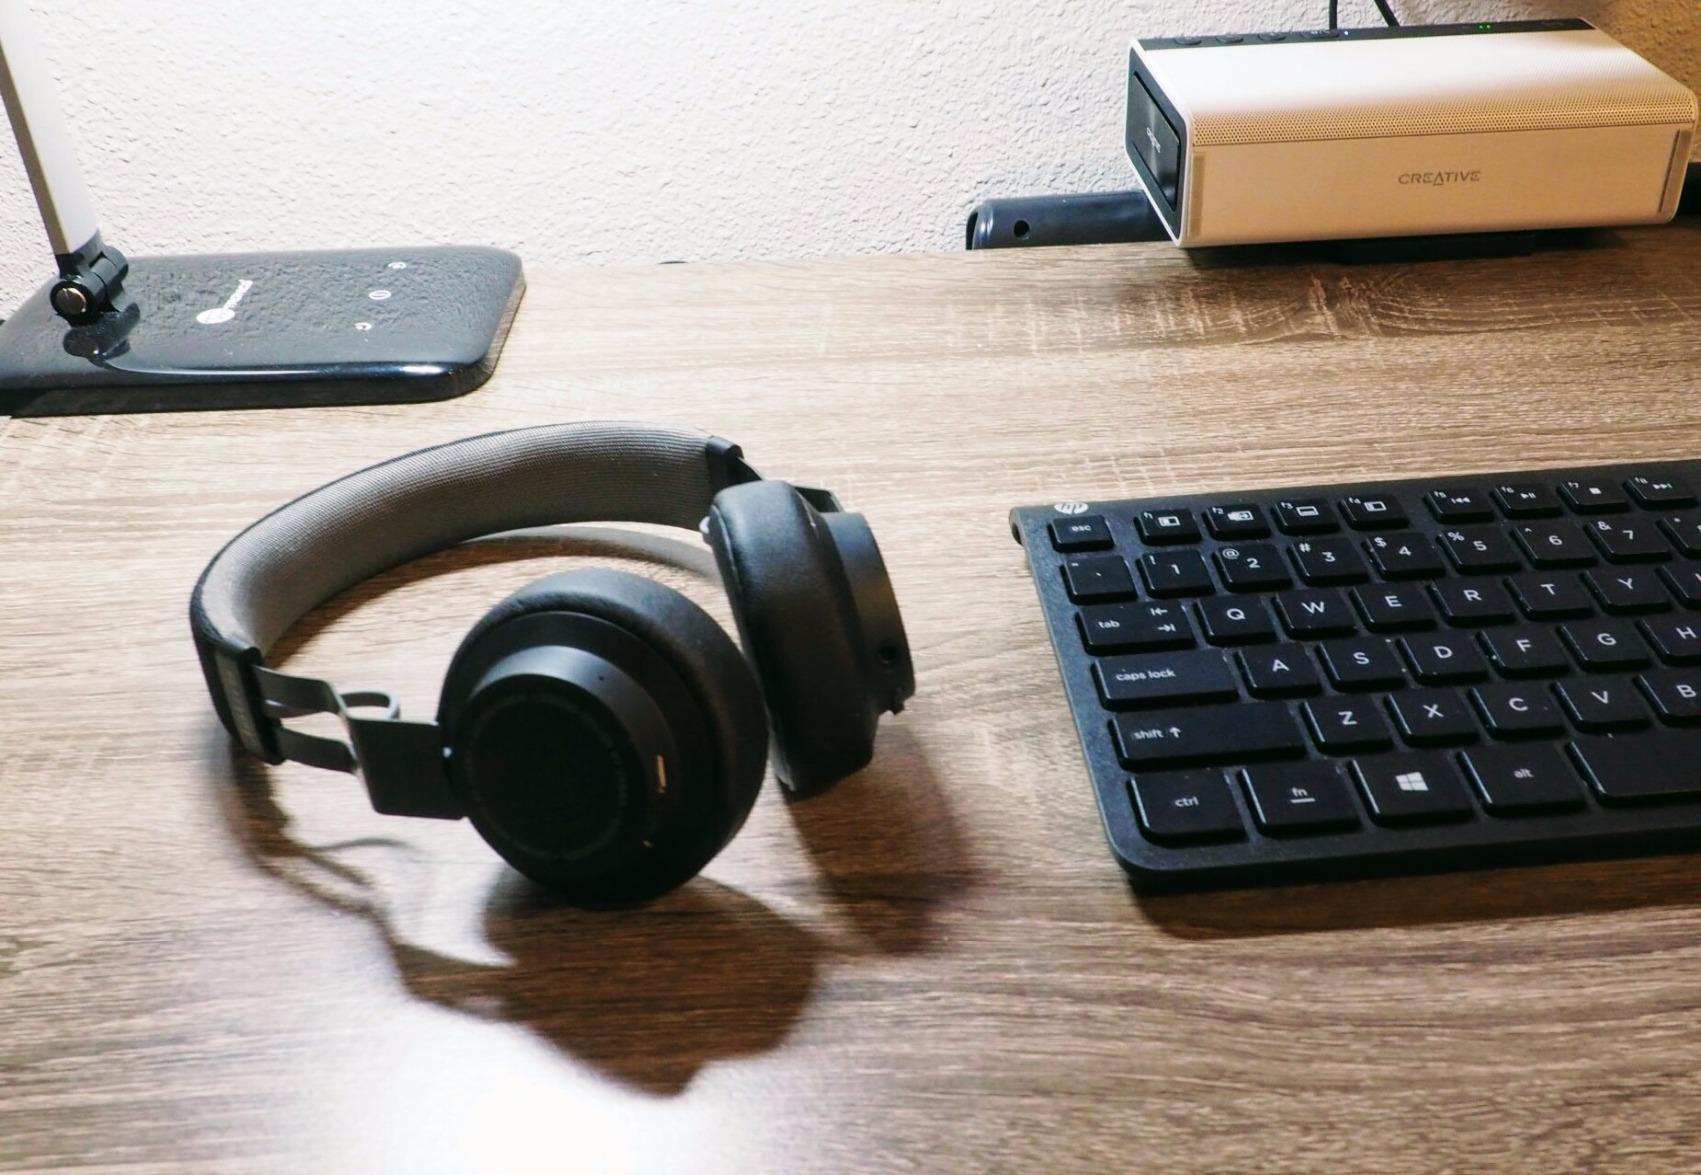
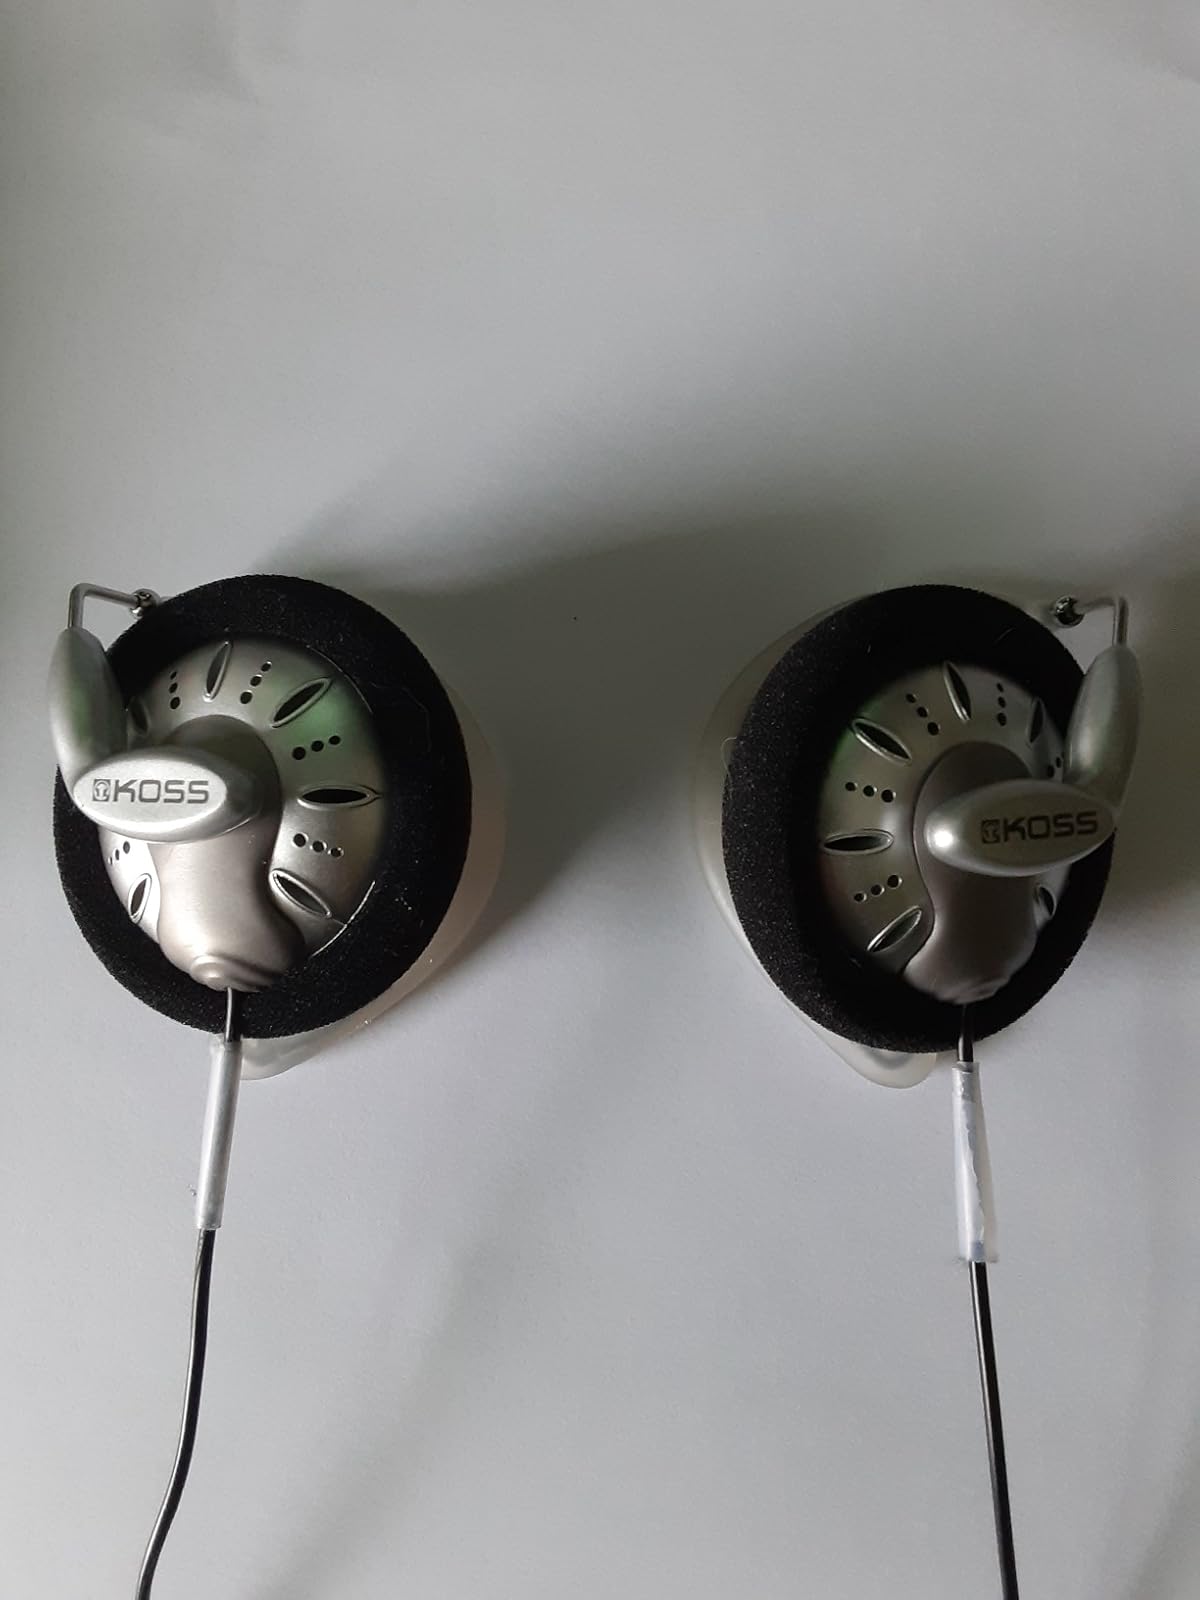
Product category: headphones
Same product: no